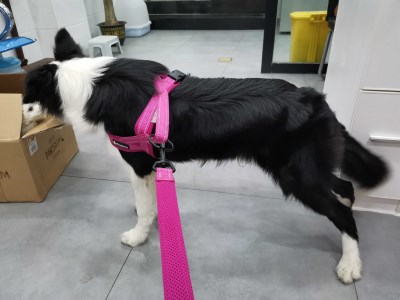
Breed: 2594-n000109-Border_collie